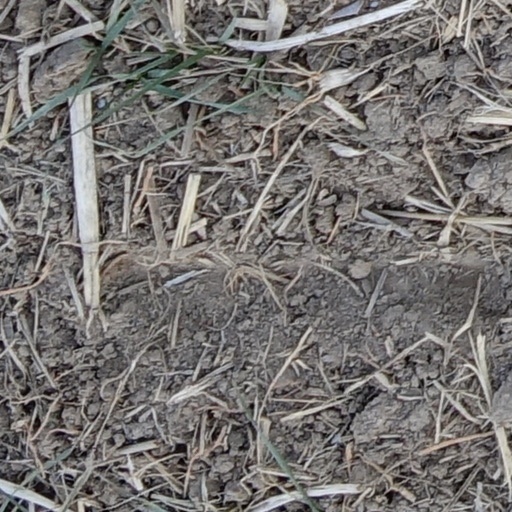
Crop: wheat